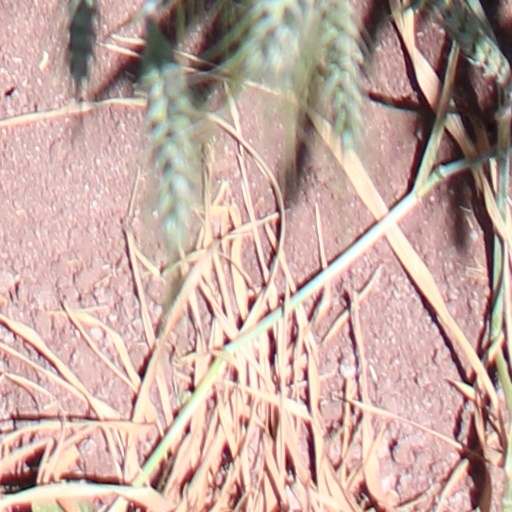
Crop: wheat